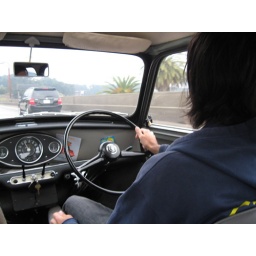
The golden gate bridge is right in the distance. i love living in the bay area!